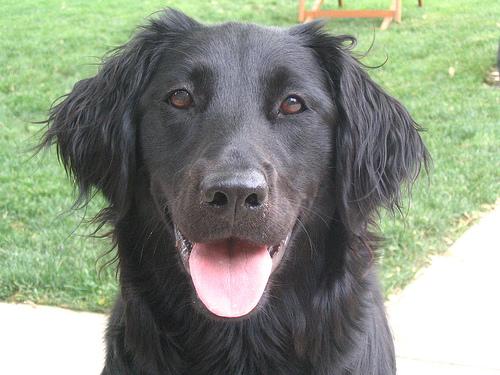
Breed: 206-n000047-flat_coated_retriever